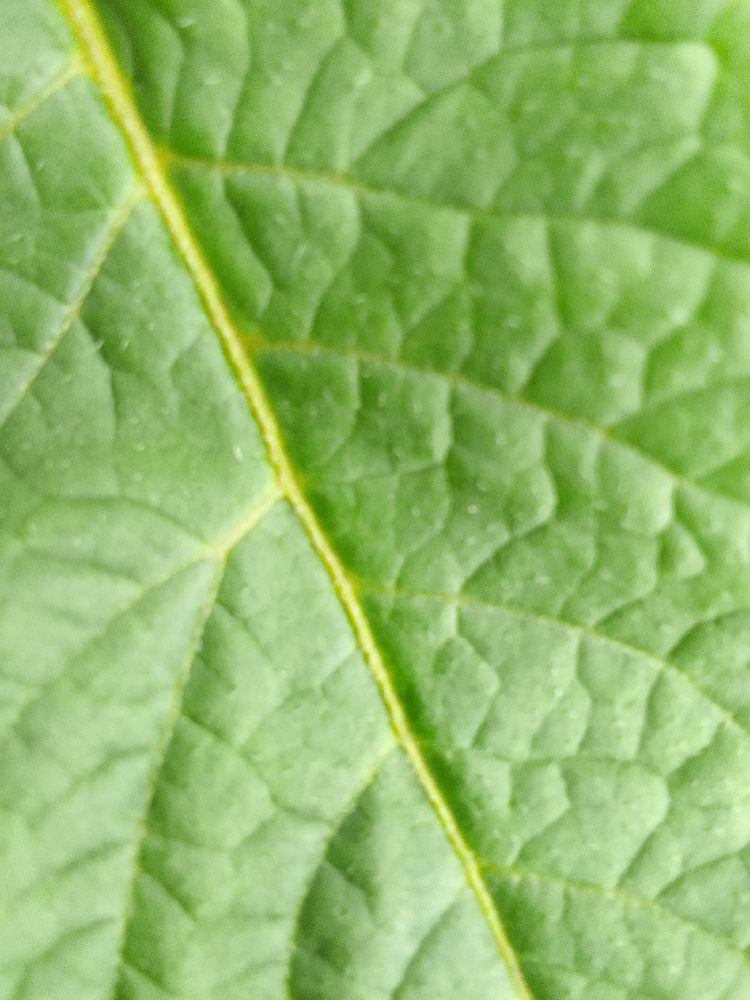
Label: Healthy